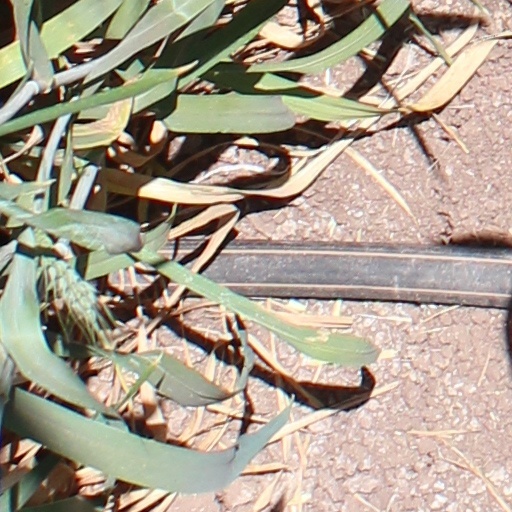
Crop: wheat